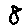
Label: 8